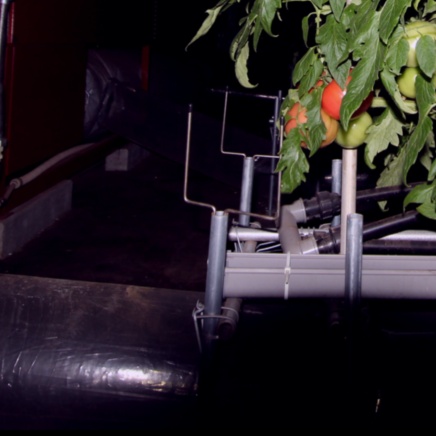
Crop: tomato